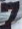
Number: 7